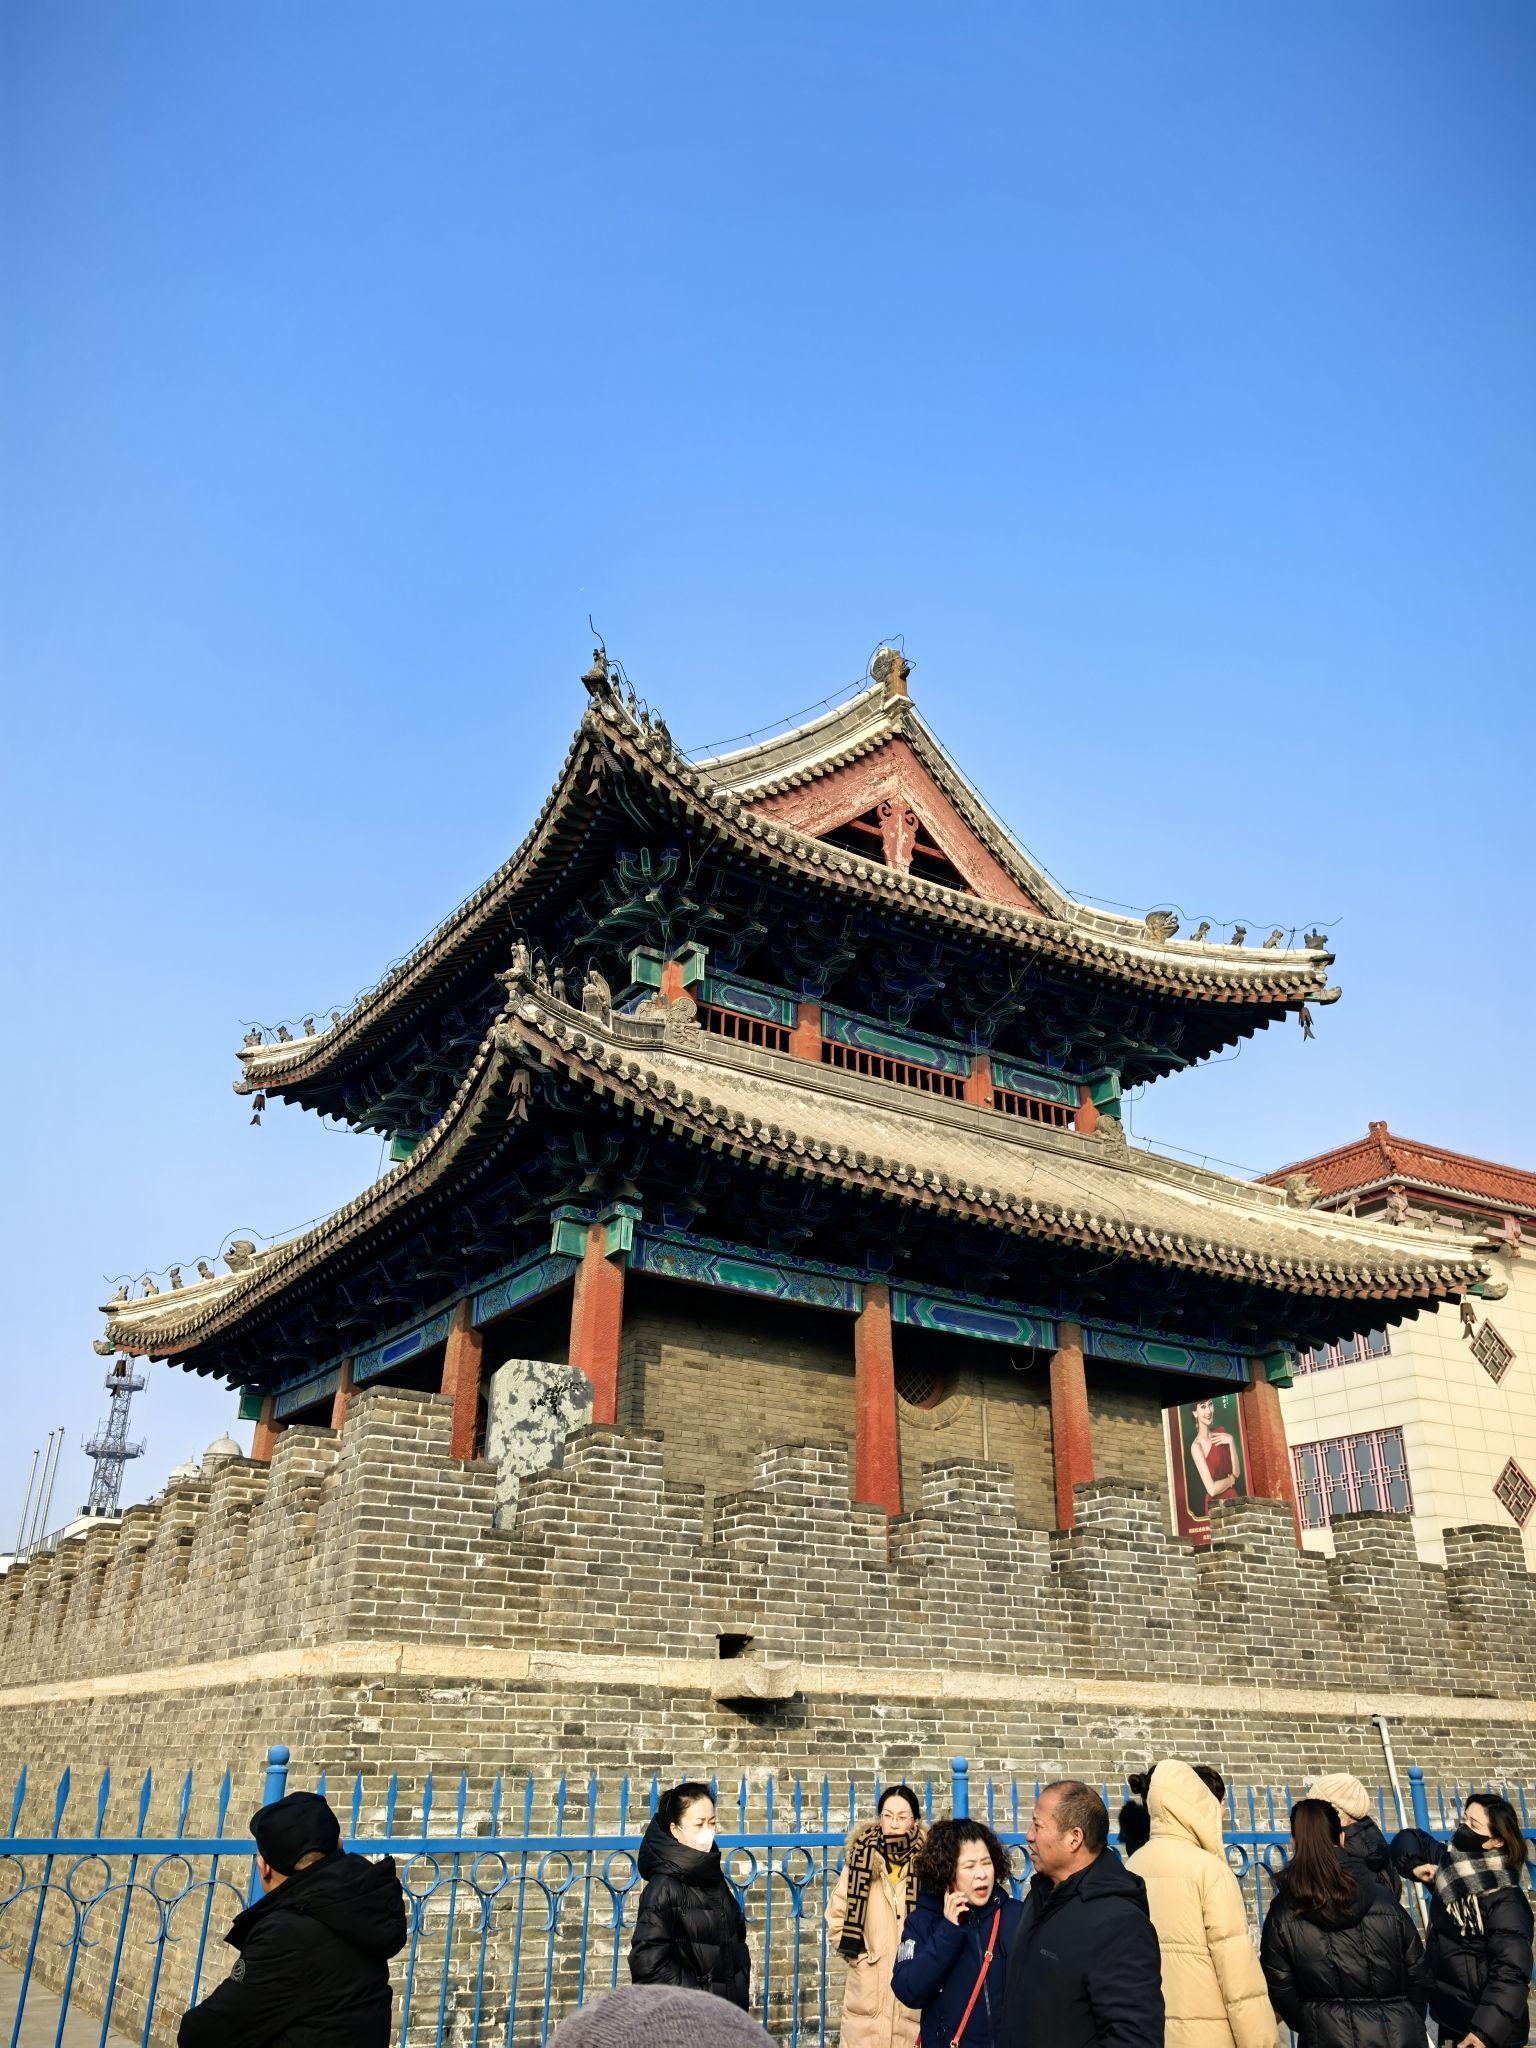
地标名称：保定钟楼
所在城市：保定市·莲池区